The Octagon, Dunedin

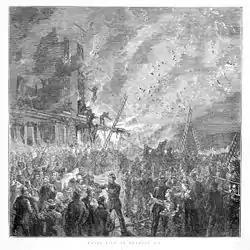
The 1879 Cafe Chantant fire

The Octagon was first laid out during Charles Kettle's surveying of the city in 1846. His plans for the centre of Dunedin included a large Octagonal area (Moray Place) enclosing a smaller octagonal space, originally designated as a reserve. This status was embodied in law in 1854, six years after the arrival of the first European settlers to the city. At this stage in Dunedin's history the area was officially designated as "the Square of Moray Place", though it was colloquially known as the Octagon even then.